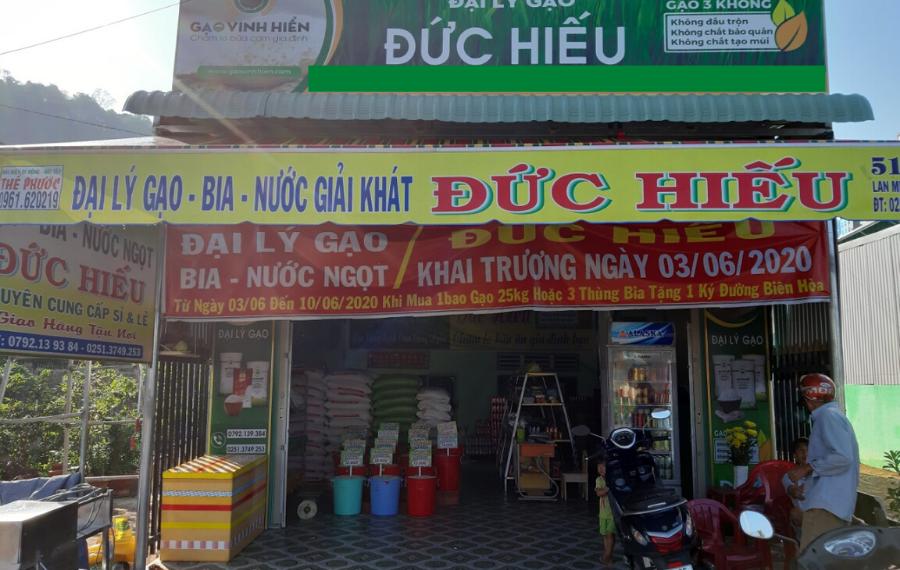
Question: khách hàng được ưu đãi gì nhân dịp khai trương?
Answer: từ ngày 03/06 đến 10/06/2020 khi mua 1 bao gạo 25 kg hoặc 3 thùng bia tặng 1 ký đường biên hòa